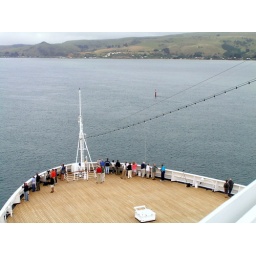
View from near the bridge on the HAL cruise ship the Statendam looking towards the mouth of the Otago Harbour, New Zealand.